Devonport Kings Road railway station

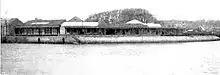
The station opened in 1904 with the flagpole on the left flying the American Line flag for the passengers on the St Louis, which had arrived 4 hours early

The GWR continued to hold the contract for carrying mail from the liners to London, but a number of the liner companies arranged for the LSWR to carry their passengers. This caused a race for the fastest train to London with fatal consequences. On 9 May 1904 "City of Truro" was the first locomotive recorded in excess of 100 mph while working one of the GWR's trains, with the whole journey to London taking just 3 hours 54 minutes. The GWR route was shortened by 20¼ miles on 1 July 1906 with the opening of the Castle Cary Cut-Off line that avoided the "Great Way Round" through Bristol Temple Meads, but in the early hours of 30 June 1906 an LSWR special had derailed at high speed passing through Salisbury railway station, after which speeds returned to a more sedate pace, with trains taking around five hours.